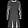
Label: Dress